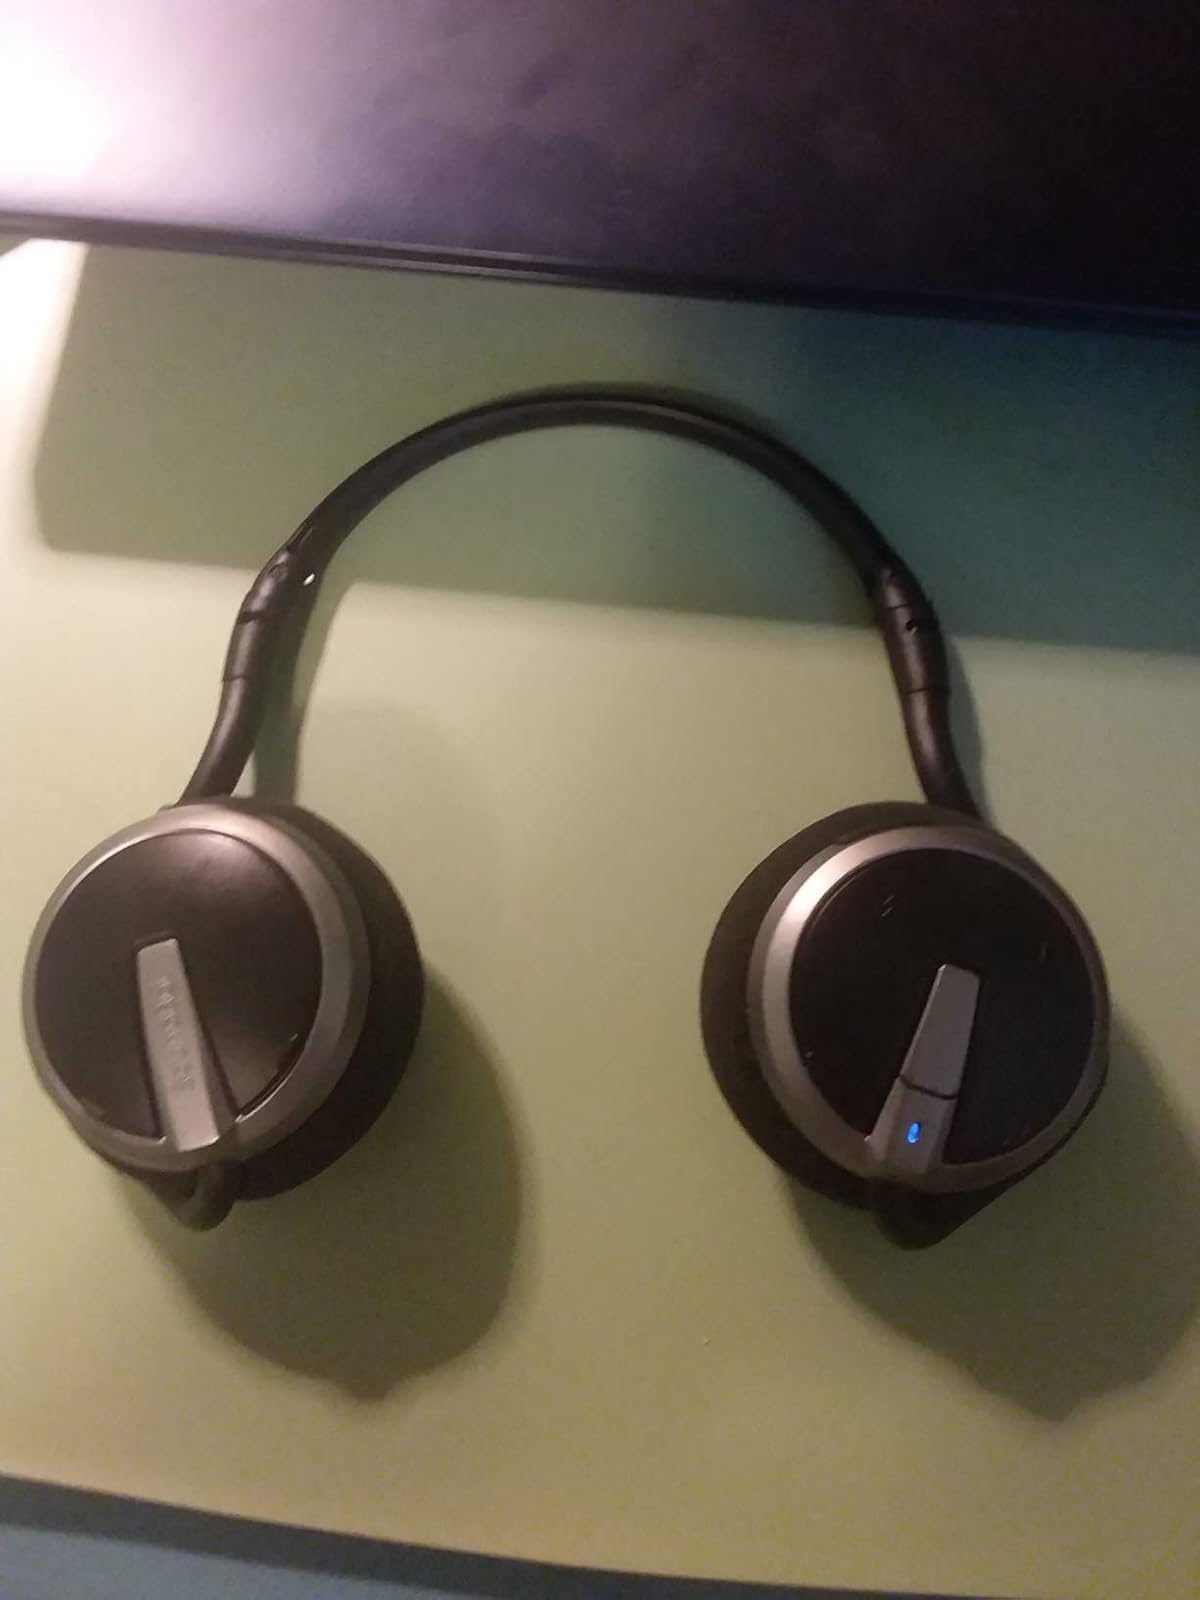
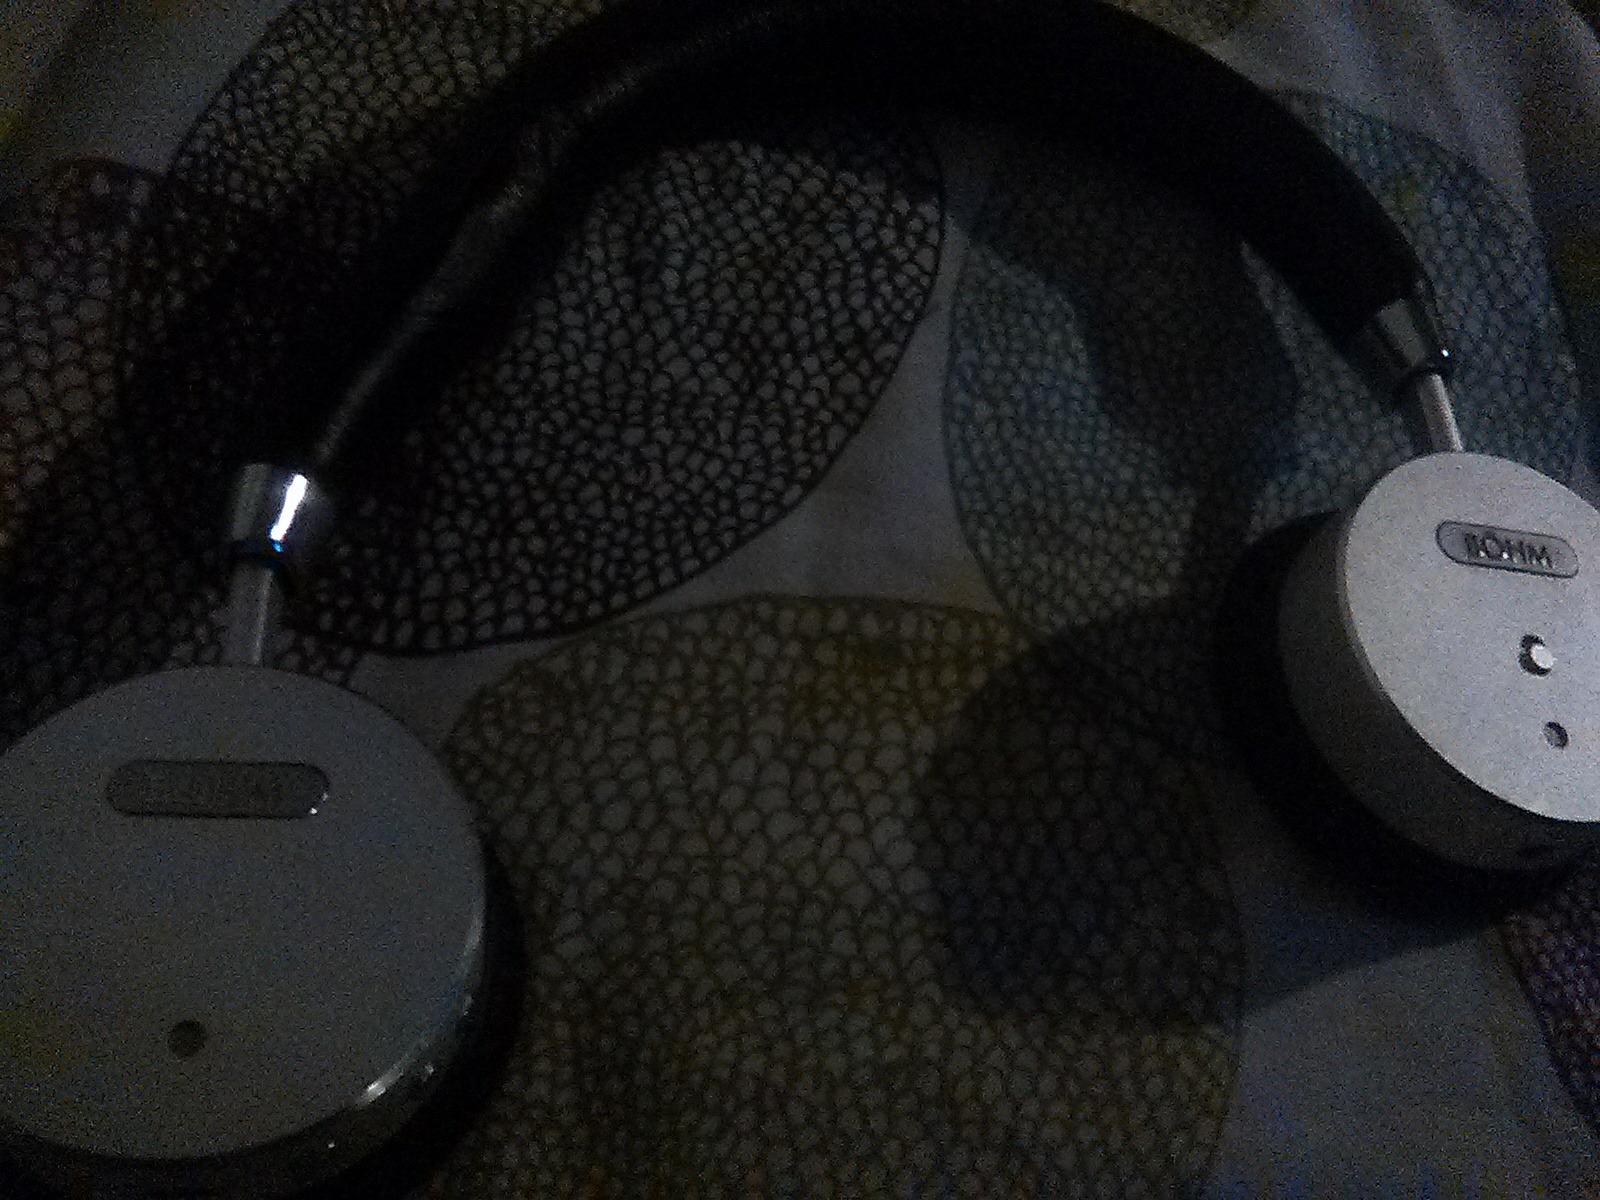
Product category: headphones
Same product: no